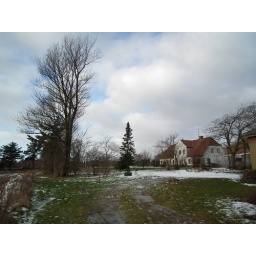
Green grass under the white snow in our garden.